M113 armored personnel carrier

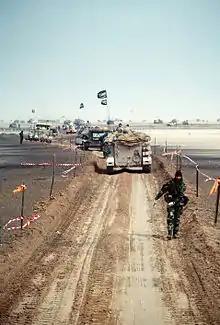
A column of M113 armored personnel carriers and other military vehicles of the Royal Saudi Land Force along a channel cleared of mines during the Gulf War's Operation Desert Storm

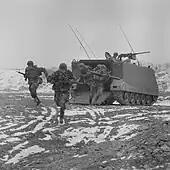
Swiss Schützenpanzer 63 (M113A1) in 1964

Command variant, the roof over the rear troop compartment is higher. The vehicle also carries additional radios and a generator. A variant of this is the M1068 standard integrated command post system carrier, equipped with the newest U.S. Army automated command and control system.